Raghunath Mohapatra

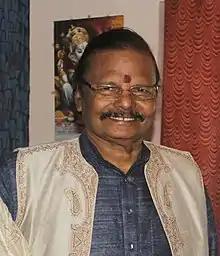

Raghunath Mohapatra (24 March 1943 – 9 May 2021) was an Indian architect, sculptor, and a Nominated Member of Rajya Sabha. He was awarded Padma Shri in 1975 and Padma Bhushan in 2001. He was awarded Padma Vibhushan in 2013 on occasion of 64th Republic Day of India.